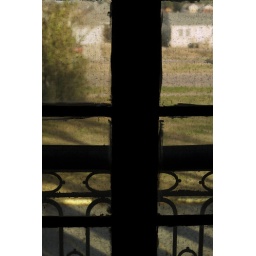
A home for boys in the Gentilly neighborhood, abandoned since Hurricane Katrina devastated it in 2005. New Orleans, LA